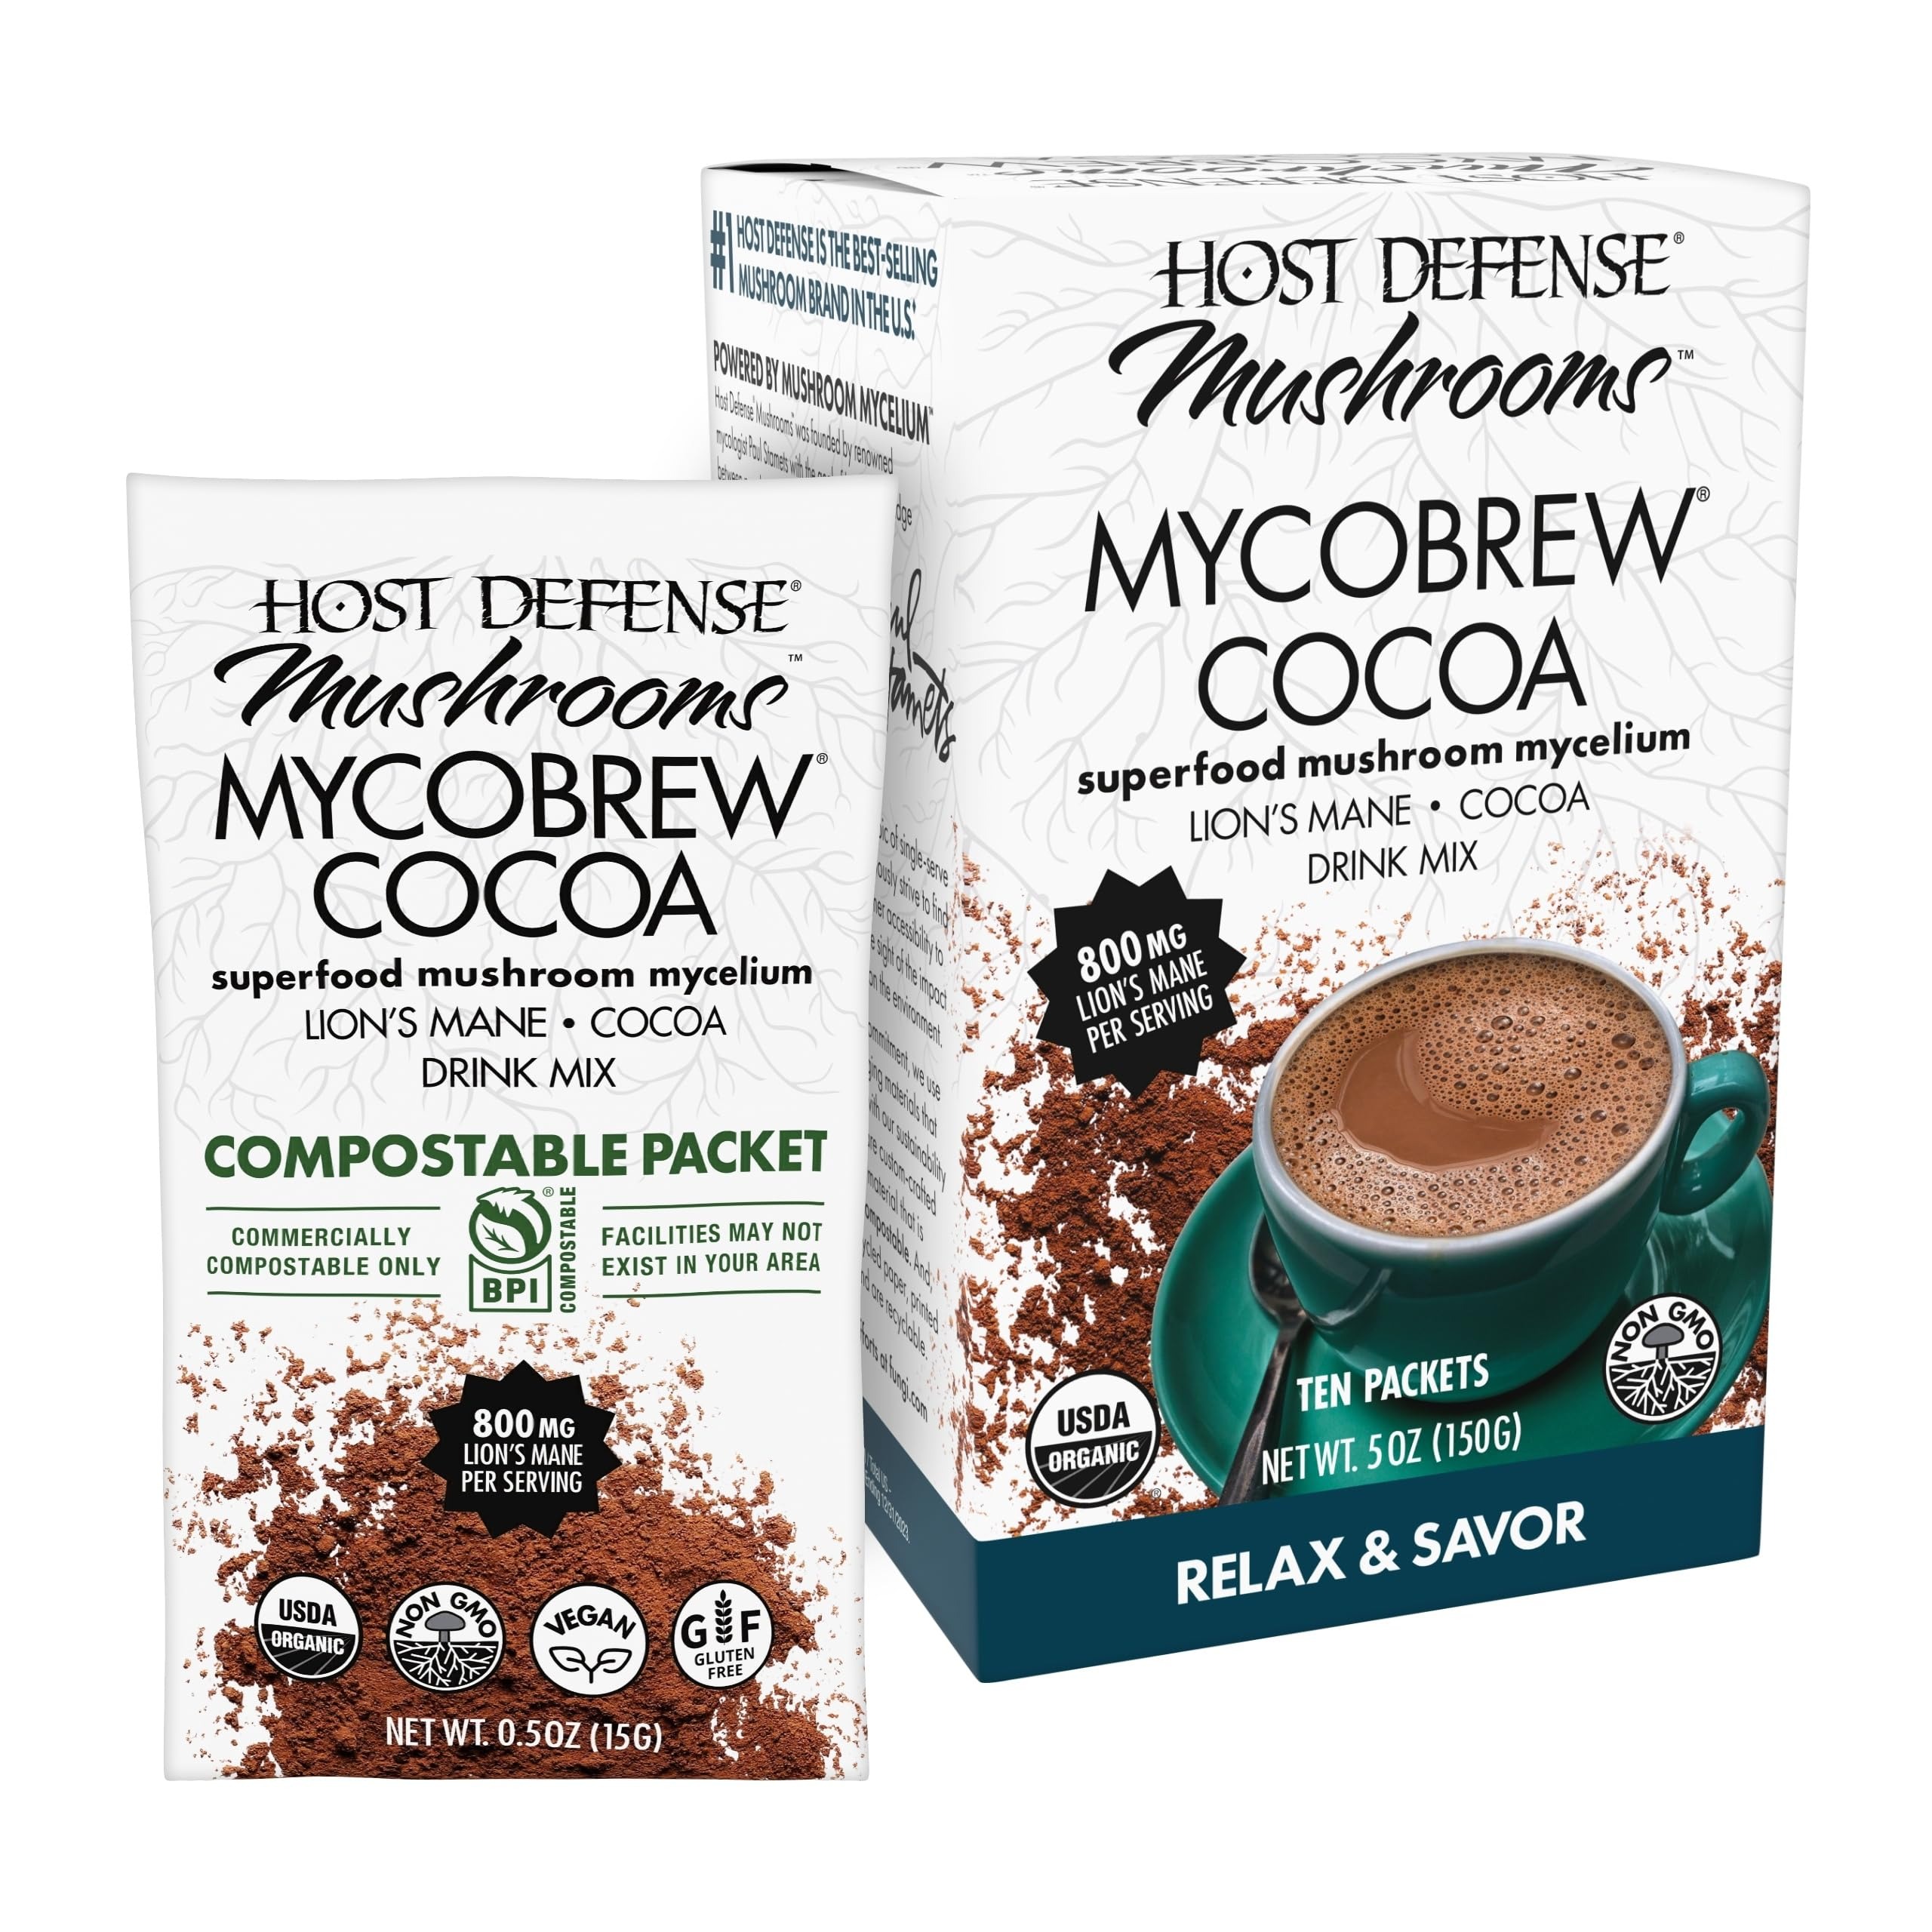
Item Name: Host Defense MycoBrew Cocoa - Cocoa Drink Mix Includes Lion's Mane Mushroom Powder - Superfood Powder Drink Mix with Fair Trade Certified Chocolate - 10 Packets (10 Servings)
Bullet Point 1: Cocoa Powder with Mushrooms: This powder drink mix is delicious, chocolatey, and easy to mix; this Lion's Mane cocoa drink mix is formulated with Fair Trade Certified cocoa and coconut sugar
Bullet Point 2: Lion's Mane Mushroom Drink: Our drink powder is elevated with Lion's Mane, "The Smart Mushroom," and is formulated with clean and organic ingredients
Bullet Point 3: About Host Defense: Host Defense Mushrooms was founded by renowned mycologist Paul Stamets; our mushroom mycelium is certified organic, non-GMO, gluten-free, and grown in the USA*
Bullet Point 4: Powered by Mushroom Mycelium: Our organic mushroom mycelium is grown on organic brown rice substrate; third-party studies show that mushroom mycelium and fermented rice substrate support your health*
Bullet Point 5: Mushroom Powder Drink Mix: Add one drink packet (or one rounded tablespoon) to 6oz of hot liquid—try water, milk, or milk substitute—and stir to blend; for a refreshing alternative, dissolve in hot liquid, then stir, shake, or blend with ice
Product Description: Explore the numerous health benefits of mushrooms with Host Defense MycoBrew Drink Mix. Each powder drink serving satisfies your sweet tooth and supports brain health with mushroom mycelium grown on fermented rice substrate. Our mushroom powder drink mix is a great alternative for those who prefer a healthy but sweet drink. Each serving is elevated with Lion's Mane, "The Smart Mushroom," adding brain health support to this powder drink. Our powder drink mix is made with clean and organic ingredients, so you support ethical trade and sustainable farming practiced with every sip. This drink mix is smooth and has no mushroom aftertaste. For a delicious drink, add 1 packet or 1 rounded teaspoon to 6 ounces of hot liquid and stir to blend. This mushroom formula is powered by mushroom mycelium. It doesn't contain any fillers or ingredients that don't have any health benefits. Fungi Perfecti, makers of Host Defense Mushrooms, is a family owned company founded in 1980 by renowned mycologist Paul Stamets with the goal of building the connection between health and beneficial fungi. Our certified organic mushroom mycelium and fruit bodies are grown at our farm near the Olympic Rainforest in Washington State and are sustainably cultivated from responsibly cultured wild strains.* Our mycelium-based mushroom products are non-GMO, gluten-free, and vegan. We are a certified B Corporation and we use eco-conscious packaging that aligns without 110% Climate Positive Commitment. Our continued mission is to explore, study, preserve, and spread knowledge about the use of fungi to help bees, trees, people, and the planet.*
Value: 50.0
Unit: Ounce

Price: 14.96